Abbott Laboratories

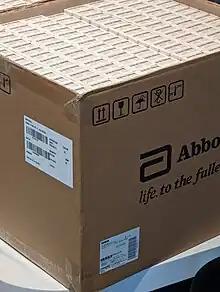
Box of Abbott products

In October 2001, the US Department of Justice, states attorneys general, and TAP Pharmaceutical Products, a subsidiary of Abbott Laboratories, settled criminal and civil charges against TAP related to federal and state Medicare fraud and illegal marketing of the drug leuprorelin. TAP paid a total of $875 million, a record high pharmaceutical settlement. This comprised $290 million for violating the Prescription Drug Marketing Act, $559.5 million to settle federal fraud charges for overcharging Medicare, and $25.5 million reimbursement to 50 states and Washington, D.C., for filing false claims with the states' Medicaid programs. The case arose under the False Claims Act with claims filed by Douglas Durand, a former TAP vice president of sales, and Joseph Gerstein, a doctor at Tufts University's HMO practice. Durand, Gerstein, and Tufts shared $95 million of the settlement.